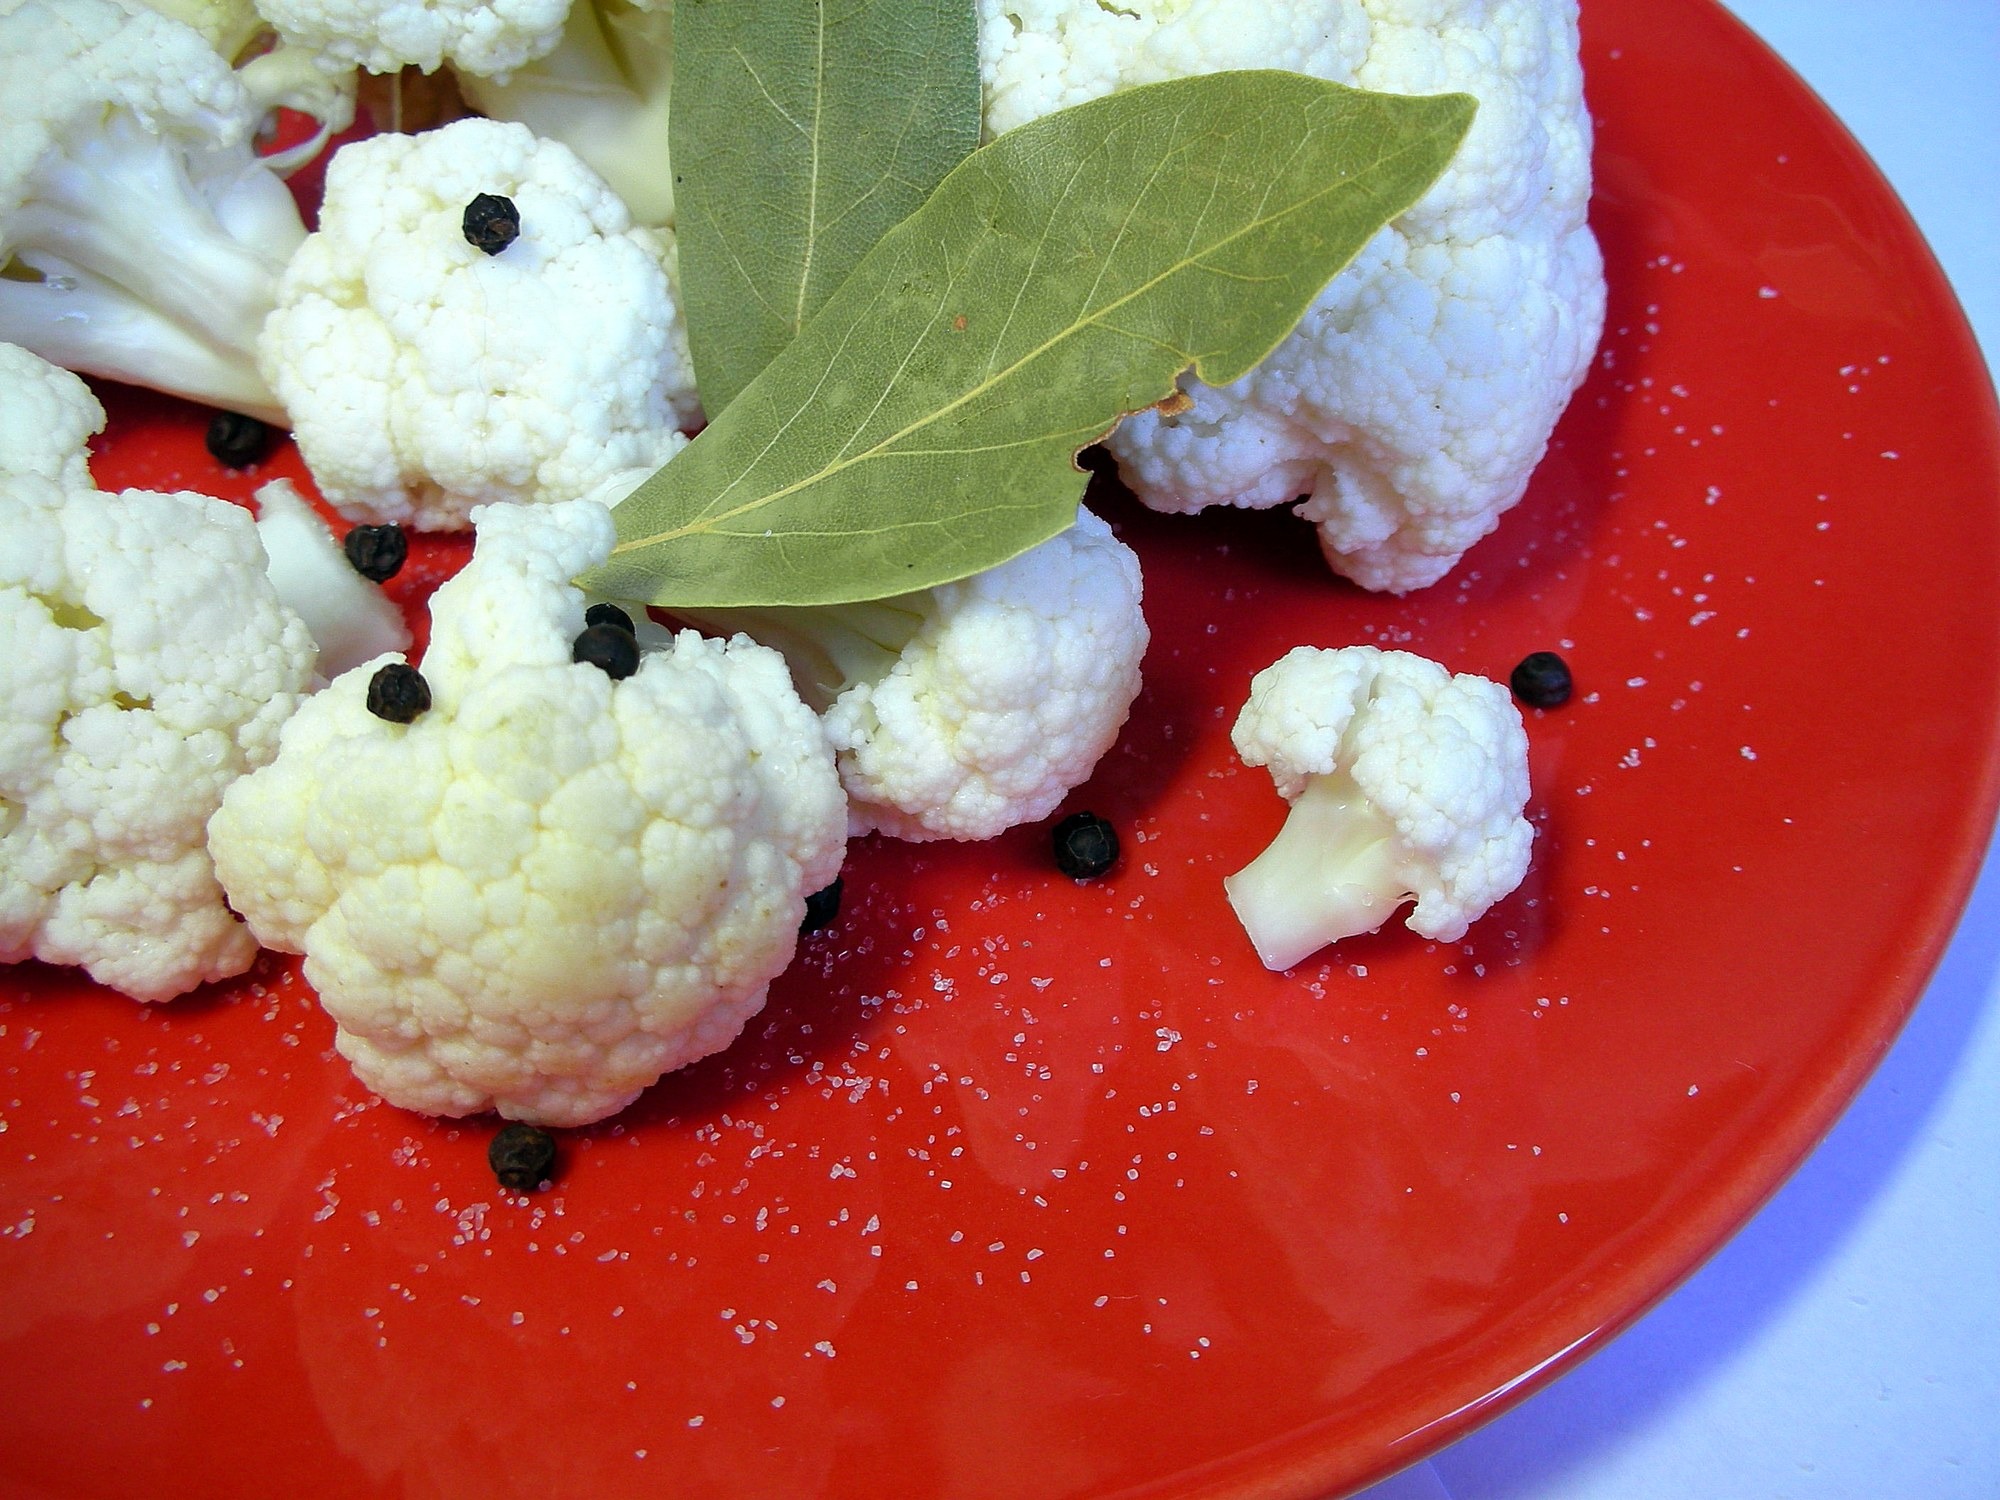
fruit, dish, meal, food, pepper, produce, vegetable, plate, kitchen, salt, breakfast, dessert, cuisine, asian food, vegetables, cauliflower, bay leaf